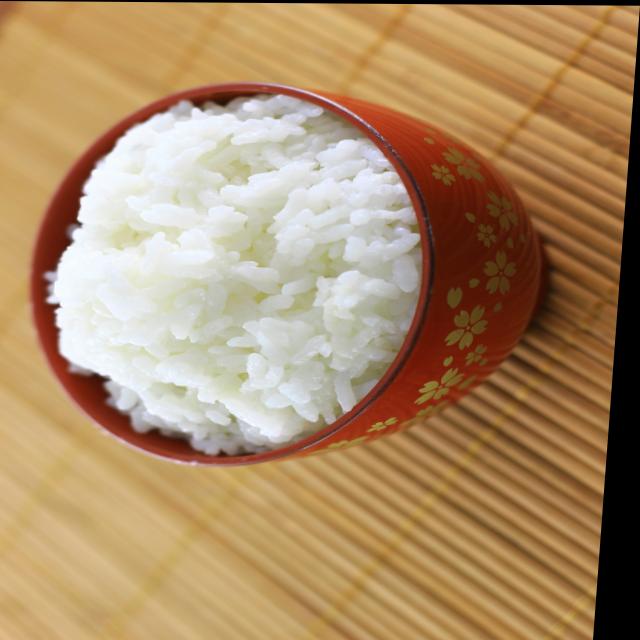
Dish: white_rice